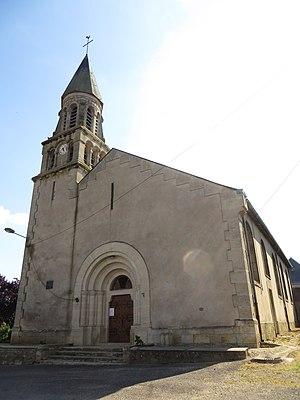
Dannevoux Église Saint-Hippolyte
Dannevoux est une commune française située dans le département de la Meuse, en région Grand Est.